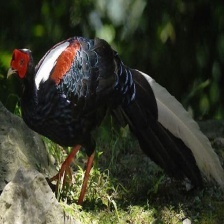
Species: SWINHOES PHEASANT
Scientific name: LOPHURA SWINHOII